Jarryd Hayne

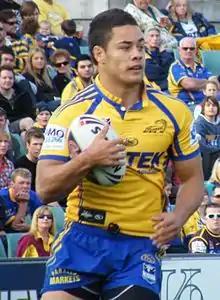
Hayne playing for Parramatta in 2009

At the start of the 2009 NRL season, Hayne played at with very limited success. Hayne was moved back to his preferred position of fullback just before the round 8 clash with the North Queensland Cowboys. His return to form at prompted Dean Ritchie of "Daily Telegraph" to call Hayne "the most gifted Parramatta player since the great Brett Kenny." Hayne's performances for Parramatta stepped up to another level as the 2009 season progressed. His influence on the game from fullback was lauded by many pundits as the Eels made a late season surge. From Round 19 to Round 24, he won six consecutive Man of the Match awards. He was described as "the best player in any code of football in Australia" by Phil Gould. Hayne has won the Dally M Medals for "Player of the Year" and "Fullback of the Year" respectively. He became one of the youngest winners of the prestigious award and only the second fullback in history to be crowned Dally M "Player of the Year". Hayne escaped a grade two charge after coming into contact with the head of Bryson Goodwin, sliding in with his knees to stop Goodwin in the act of scoring a try during the Preliminary Final against the Canterbury-Bankstown Bulldogs. Hayne pleaded guilty to a grade one charge, however a grade two charge would have resulted in Hayne missing the 2009 NRL Grand Final.